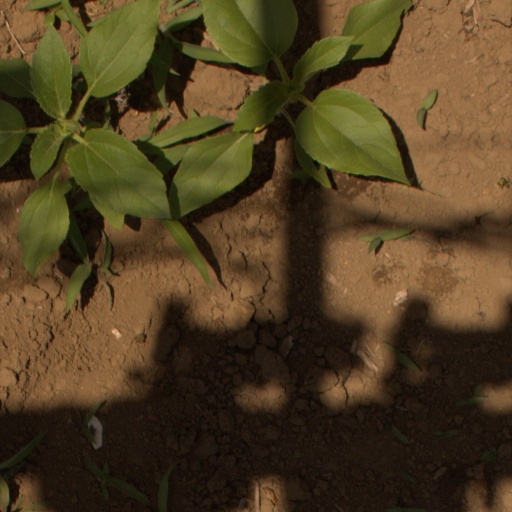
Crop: Jerusalem artichoke